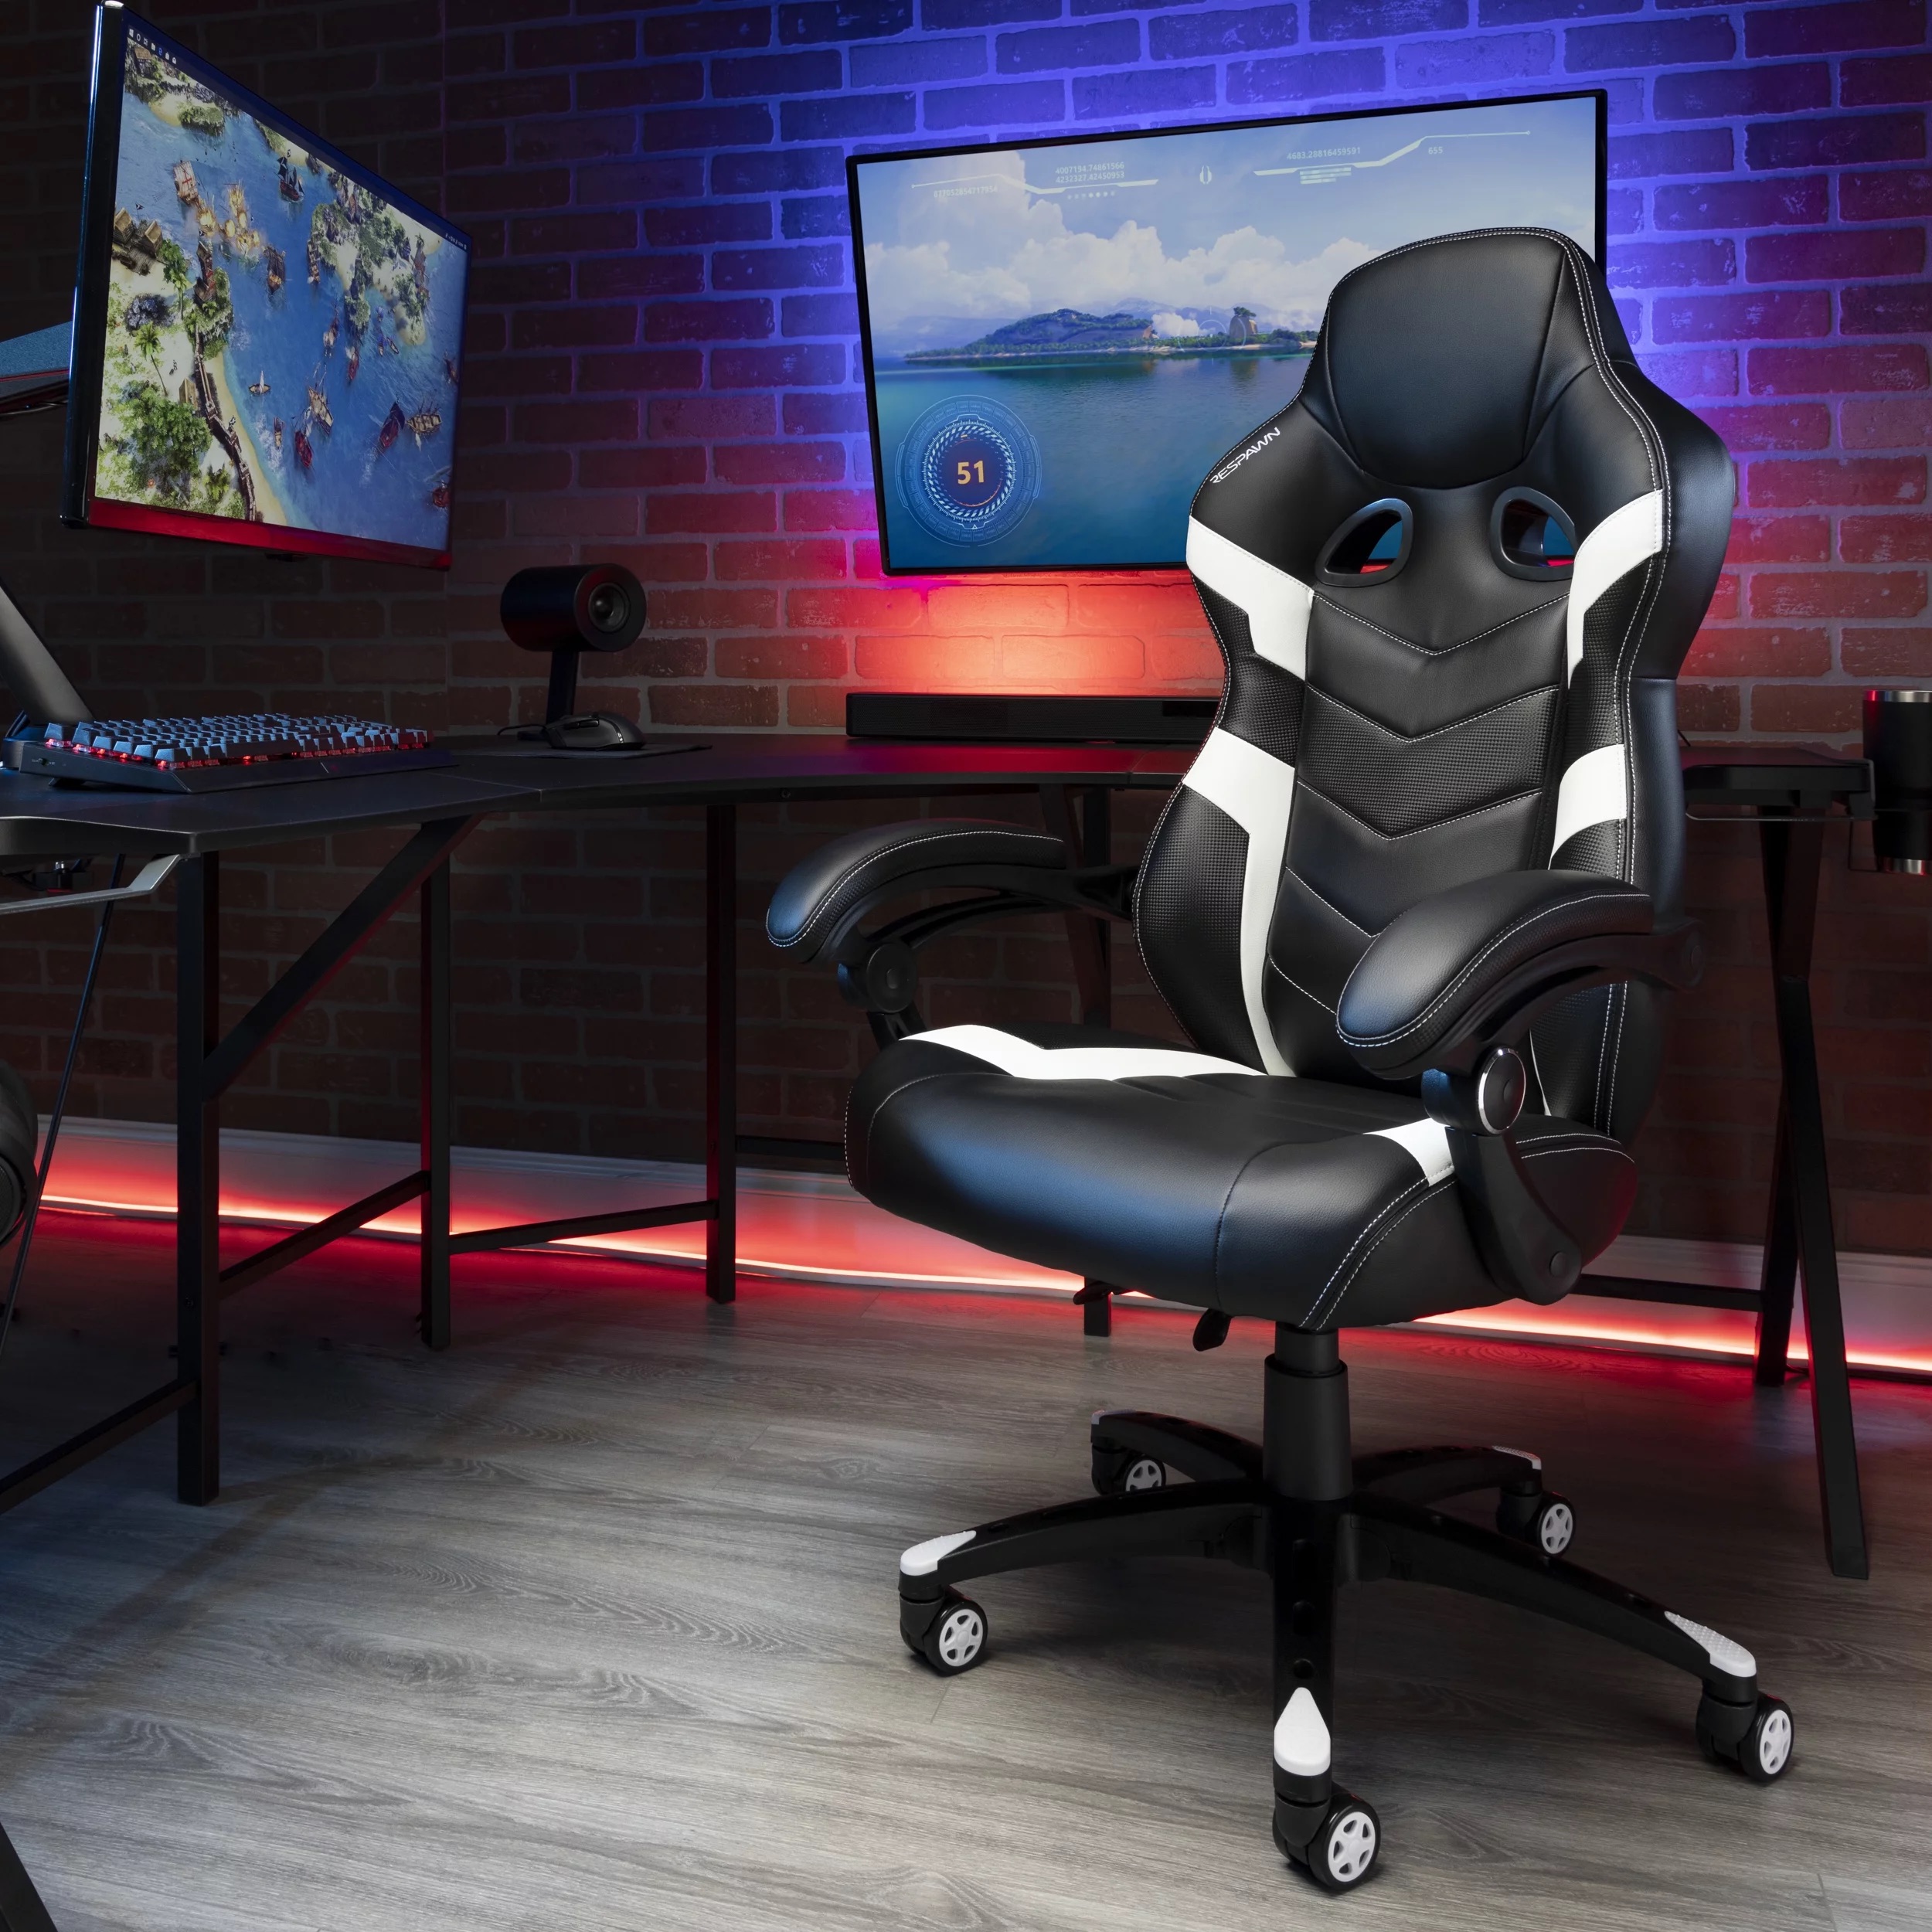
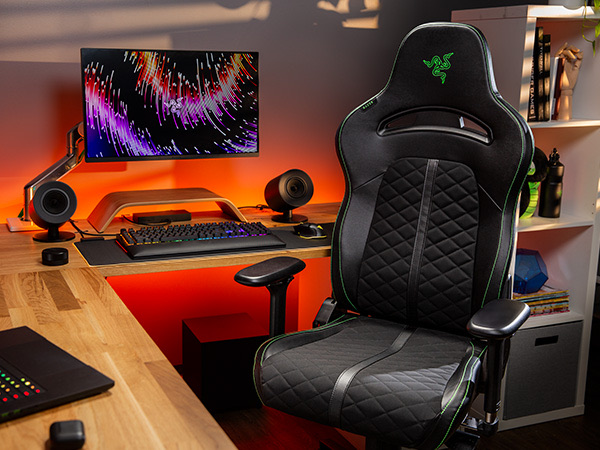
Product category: items_chair
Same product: no